San Francisco Gay Men's Chorus

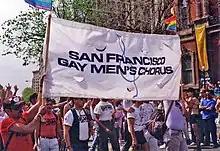
1993 March on Washington for LGB Equal Rights and Liberation

In the late 1970s, gay choral music was virtually nonexistent. Because the SFGMC wanted to perform music relevant to its members and audience, the group commissioned many works, slowly building a new repertoire for men's choruses as well as for the LGBT community. In 1979, SFGMC member Tad Dunlap composed what is possibly the first-ever gay-specific choral piece, "I Understood," with lyrics from one of Harvey Milk's inspirational speeches. The SFGMC's 1986 commission, "Invocation and Dance" by David Conte, was one of the earliest pieces to deal with AIDS, and is now considered a standard of American TTBB choral literature. "NakedMan", a song suite by Philip Littell and Robert Seeley commissioned by the SFGMC in 1996, instantly became one of the most important works in gay choral literature and is still widely performed by LGBT choruses. "Never Ever", the final movement of "NakedMan," has found its way into the repertoire of high school and college choirs, especially as a graduation piece. Dr. Stan Hill, SFGMC's conductor from 1989 to 2000, was a driving force behind many commissions. In honor of its 30th anniversary in 2008, the chorus commissioned and performed new works by composers David Conte, Eric Lane Barnes, Ilyas Iliya, L. Peter Deutsch, Libby Larsen, and Steve Schalchlin.